Liebenau monastery

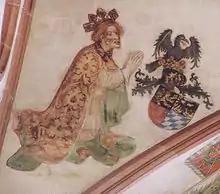
King Rupert grew up with his grandmother Irmengard of Oettingen at Liebenau monastery

Irmengard's daughter-in-law Beatrice of Aragon-Sicily would occasionally visit her mother-in-law. The Dominican chronicler Johannes Meyer (1422-1482) reports that during one of these visits, Beatrice gave birth to Rupert, who would be raised by Irmengard in Liebenau until age 7. Rupert would later become King of the Germans.